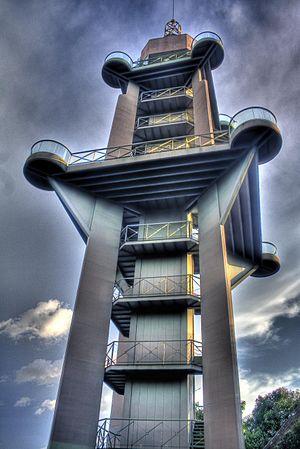
Cette liste recense les principaux phares et feux balisant les côtes du Brésil, du Nord au Sud du pays ainsi que ceux des îles de l'Atlantique et de la Base antarctique Comandante Ferraz.
Le phare de Belém est phare moderne situé dans le quartier de Ciudade Velha à Belém.